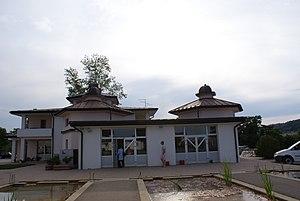
Laktaši est une ville et une municipalité de Bosnie-Herzégovine située dans la République serbe de Bosnie. Selon les premiers résultats du recensement bosnien de 2013, la ville intra muros compte 5 879 habitants et la municipalité 36 848.